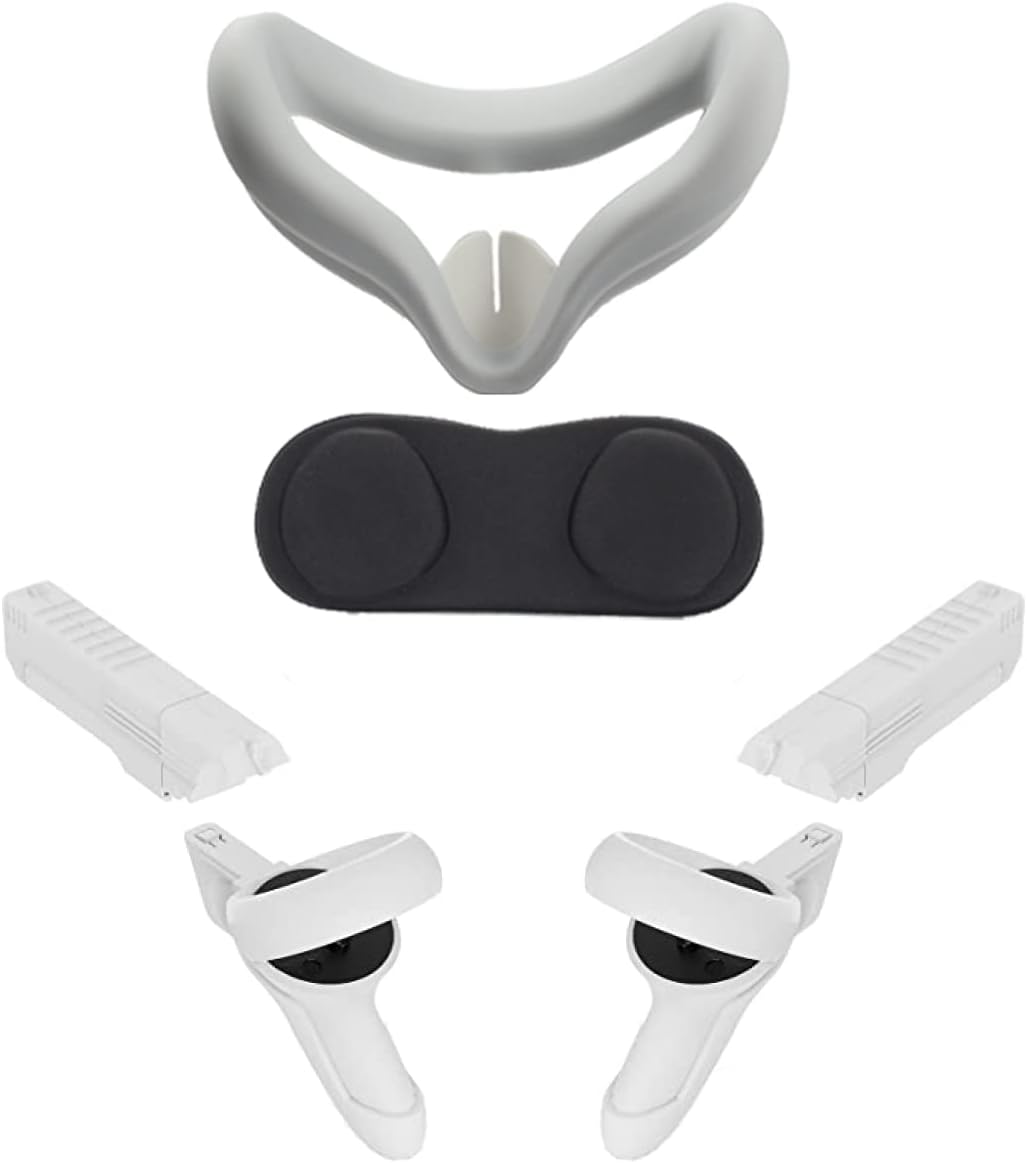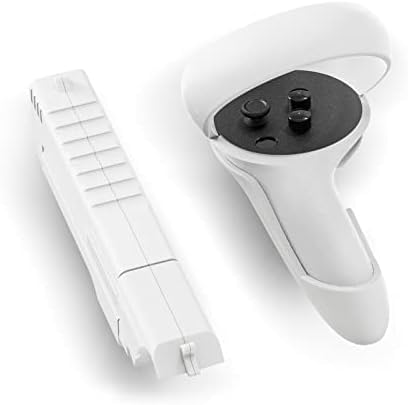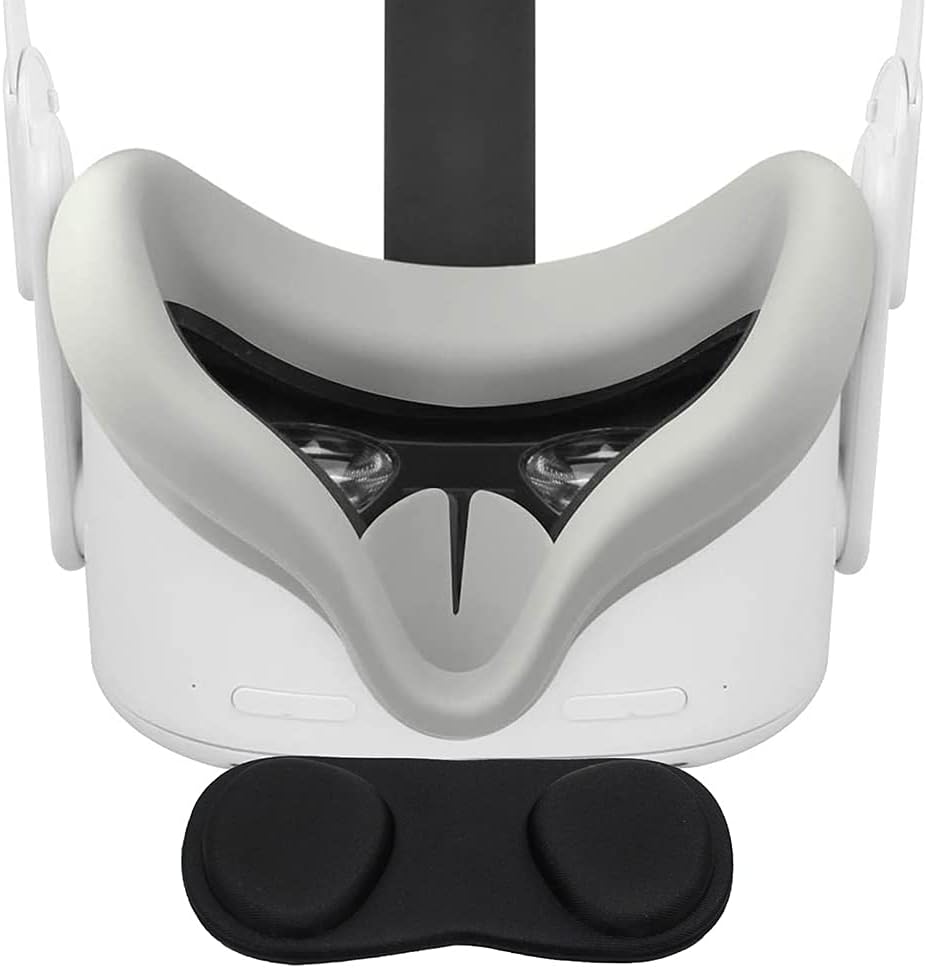
SINBEAUTIES VR Game Controller Accessories, Face Cover and Lens Cover Combo Compatible for Quest 2, Enhanced FPS Gaming Experience for Virtual Games (White,3-in-1)
Category: All Electronics
SINBEAUTIES VR Game Controller Accessories, Face Cover and Lens Cover Combo Compatible for Quest 2, Enhanced FPS Gaming Experience for Virtual Games.
Features: Ergonomic Design: Specially designed for Quest 2( Pls note that the controller was not included), We are angling 112°the controller correctly just like holding real experience in VR world. This makes for more comfortable, stable and realistic game. | Real Game experience: The controller is completely matched with the handle.the added weight of the controller can also make you feel more reality when play the Arizona Sunshine Robo Recall Pavlov Onward VR Pirate Trainer and other FPS VR games. | HIGH QUALITY MATERIAL: It is made of high-quality ABS material, which will not scratch the equipment itself and prevent the controller from falling and collision. It is comfortable, durable and easy to clean. | SIMPLE INSTALLATION: The friction lock is easy to install and disassemble without locking pin. It can be quickly put into use in only three simple steps. | HIGH QUALITY FACE COVER: Made of high-quality environmental protection silica gel, safe and hygienic, no irritation to the skin. After repeated use, it has the advantages of no deformation, light leakage, thin thickness, light weight, softness and comfort. The VR mask solves the sweat absorption problem of the original mask. It can be washed with water or wiped directly with a paper towel, which is convenient to share happiness with family and friends. | LENS COVER FOR QUEST 2: This Quest 2 lens protective cover is made of high-grade Lycra fabric, which can be washed, easy to clean and dry quickly. It is durable, recyclable and reusable. It can not only isolate dust, keep the lens clean, block sunlight, protect the lens, but also effectively prolong the service life of your beloved VR headset. | WORRY FREE WARRANTY: We provide 18 month product warranty and 24-hour friendly customer service. You will receive: a pair of VR game holsters, a mask and a lens protection pad, excluding Quest 2 VR headphones and Quest 2 touch controller.